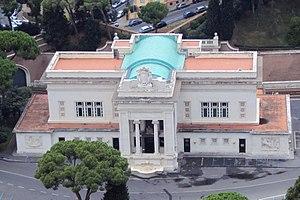
Le transport ferroviaire au Vatican, en italien : Ferrovia Vaticana, décrit le réseau ferroviaire de la Cité du Vatican et les principaux acteurs impliqués dans sa gestion. Il se compose de deux voies ferrées de 300 mètres et de deux embranchements particuliers au sein de la Cité du Vatican. Le chemin de fer du Vatican, est le plus court réseau national de chemin de fer au monde, ne comprenant qu'une seule gare.
La gare de la Cité du Vatican, en italien : Stazione di Città del Vaticano, stazione del Vaticano ou stazione Vaticana, est la gare ferroviaire de la Cité du Vatican. Elle est connectée au réseau ferroviaire italien dans l'importante gare de Rome-San Pietro.